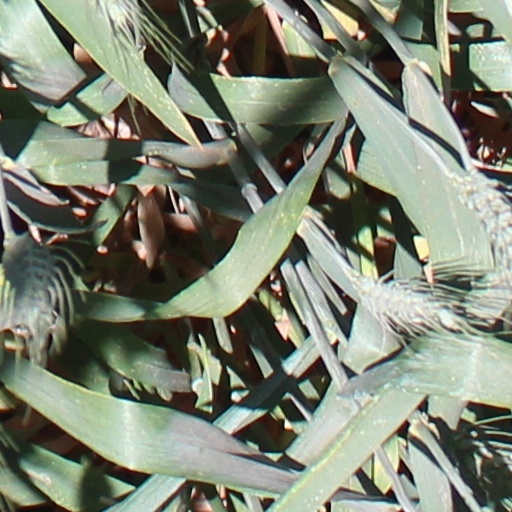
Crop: wheat